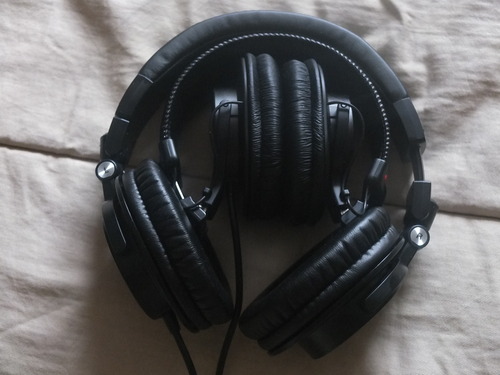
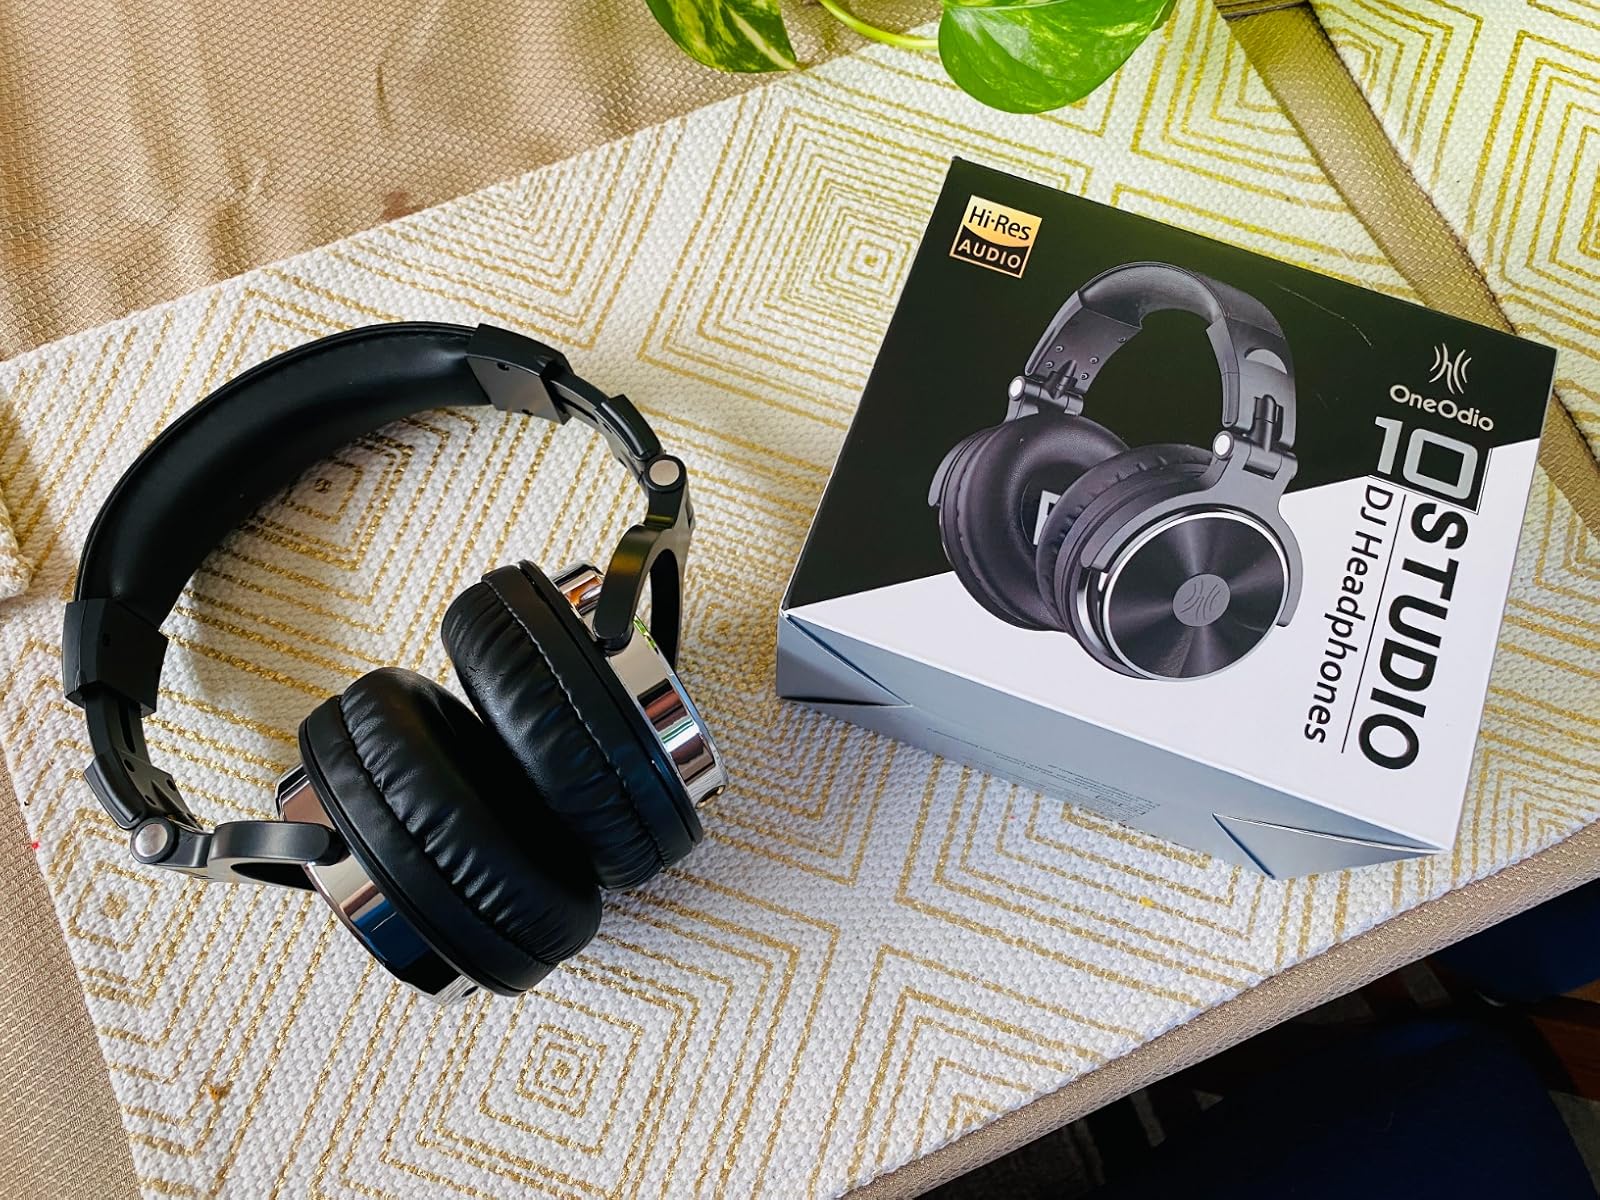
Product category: headphones
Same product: no